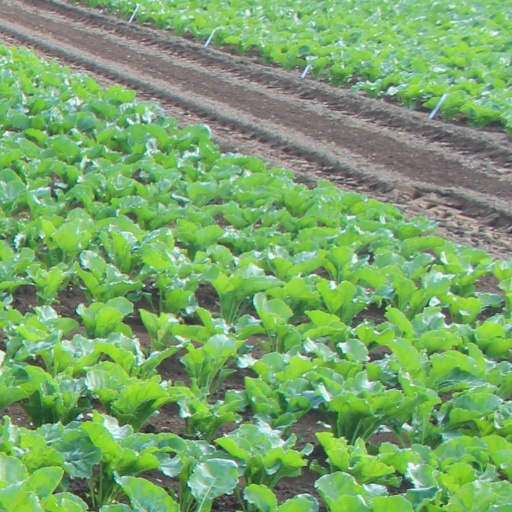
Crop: sugar beet